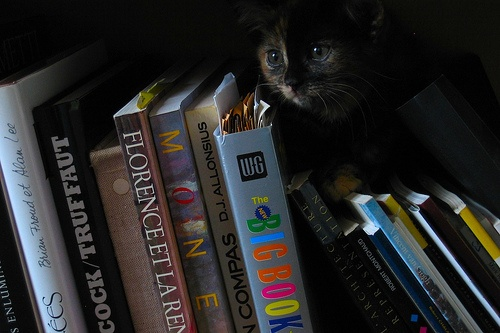
A cat looking worryingly sitting on some books.
A calico kitty cat laying on top of several books on a bookshelf.
A cat sitting on top of a book top of a shelf filled with books.
A dark cat is peering out from a darkened area behind books.
A cat hiding between some books on a desk.